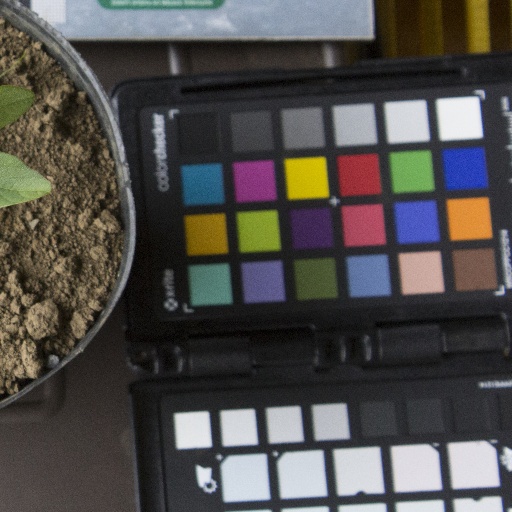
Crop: soybean